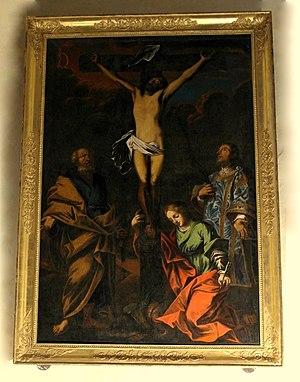
Laroque - Chapelle Saint-Jean - Tableau de la Crucifixion.
La chapelle Saint-Jean de Laroque est un édifice religieux situé au cœur du village médiéval de Laroque dans le département français de l'Hérault et la région Occitanie.